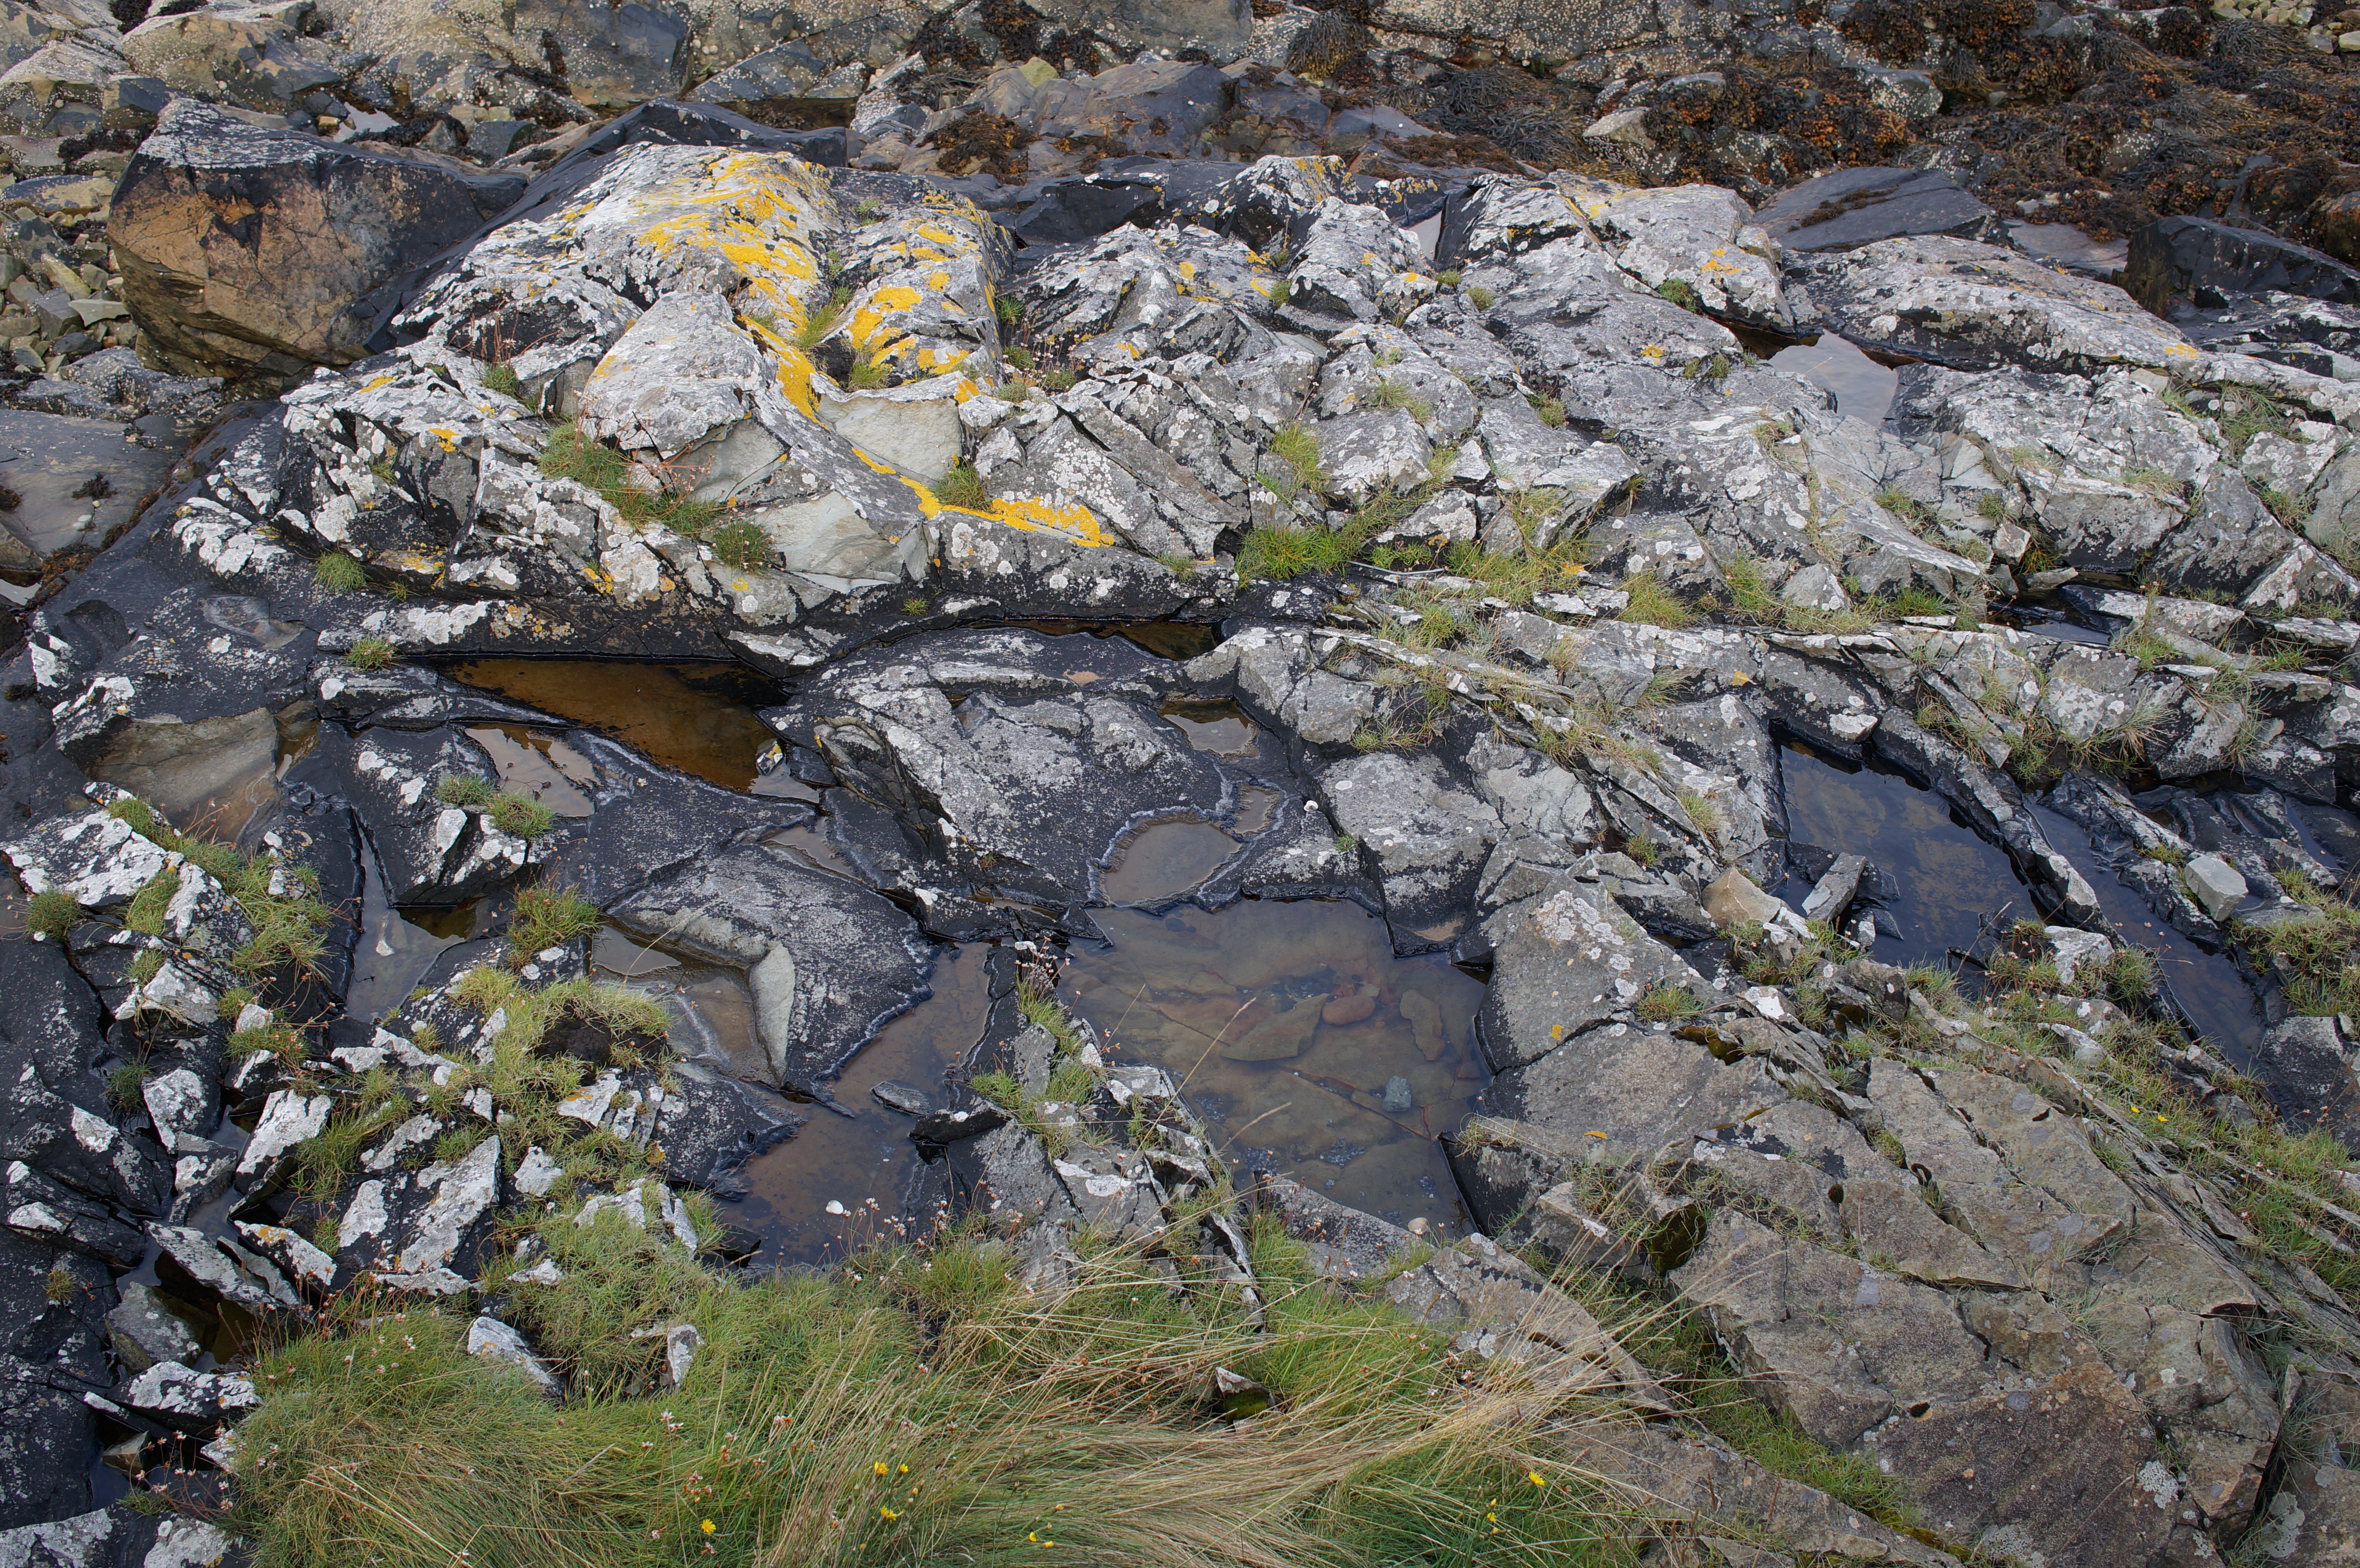
tree, rock, wilderness, stream, terrain, material, ridge, 2014, geology, boulder, sony, scotland, sigma, nex, nex6, lenstagged, steffenzahn, 30mm, sigma30mm28exdn, sigma30mmf28, sigma30mmf28dn, sigma30mm, bedrock